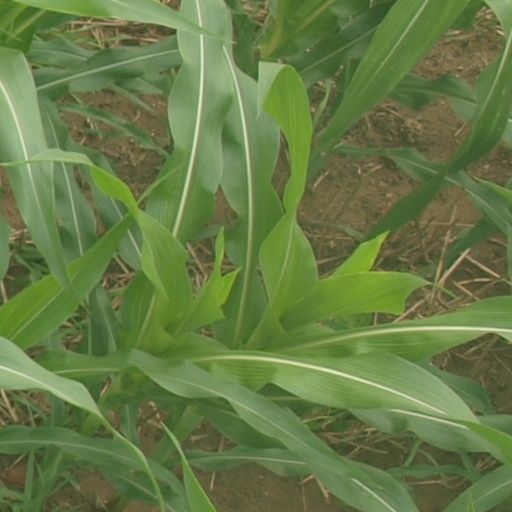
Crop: maize; corn